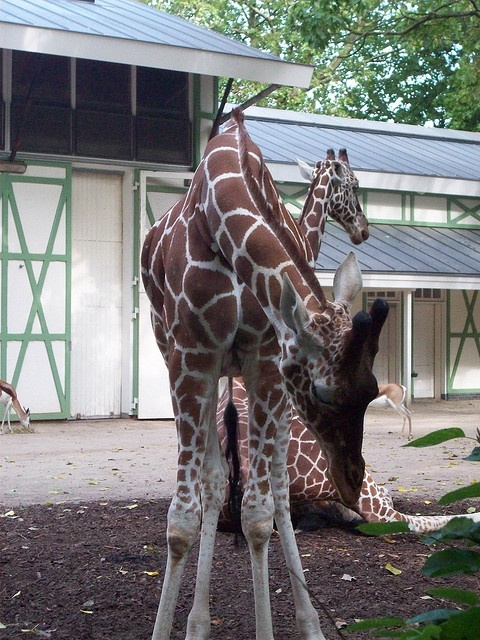
a giraffe standing in the shade with its neck bent down
A giraffe that is seated on the ground.
there are a few giraffes that are standing near each other
a couple of giraffes that are next to a building
Two giraffes, one standing and one sitting on its haunches.